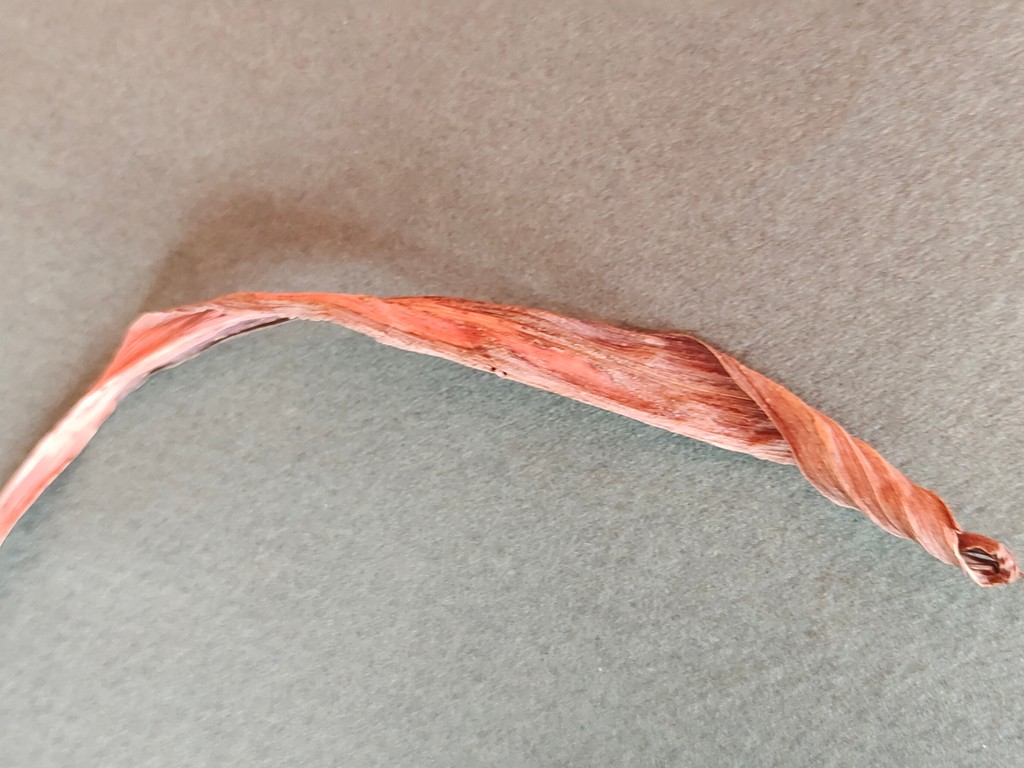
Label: Dried